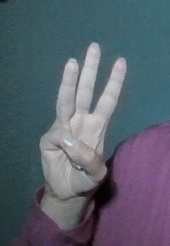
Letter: thaa